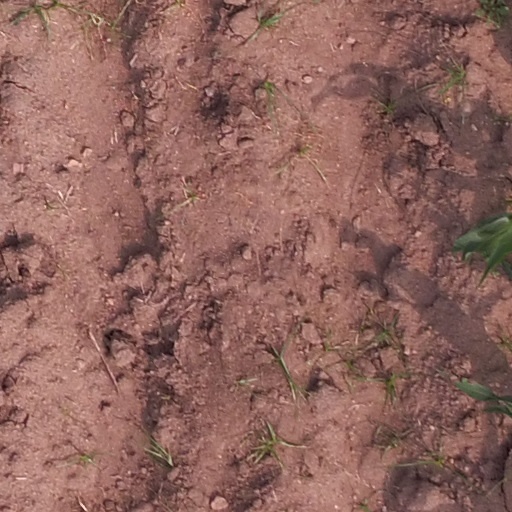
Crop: maize; corn